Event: Nepal Earthquake
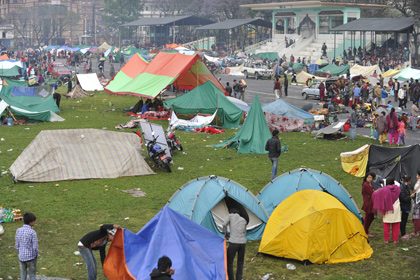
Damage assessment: no_damage